Ray system

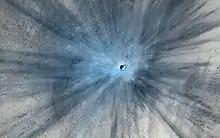
Fresh impact crater on Mars showing a prominent ray system of ejecta. This diameter crater formed between July 2010 and May 2012 (19 November 2013).

In planetary geology, a ray system comprises radial streaks of fine "ejecta" thrown out during the formation of an impact crater, looking somewhat like many thin spokes coming from the hub of a wheel. The rays may extend for lengths up to several times the diameter of their originating crater, and are often accompanied by small secondary craters formed by larger chunks of ejecta. Ray systems have been identified on the Moon, Earth (Kamil Crater), Mercury, and some moons of the outer planets. Originally it was thought that they existed only on planets or moons lacking an atmosphere, but more recently they have been identified on Mars in infrared images taken from orbit by "2001 Mars Odyssey"s thermal imager.